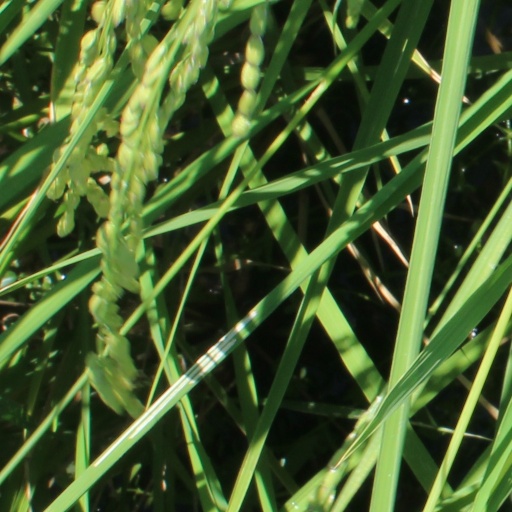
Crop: rice